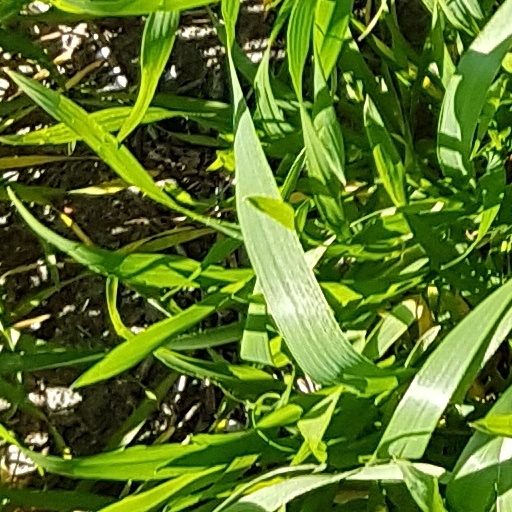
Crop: wheat